Lotus 59

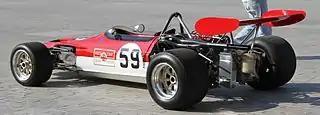
Lotus 59B in Formula B configuration. Note the water feed pipe to radiator on the body side

However, the front anti-dive geometry which was introduced on the Lotus 31, and the rear anti-squat geometry with unparallel radius arms (that counters the rear camber and toe-in reductions under braking) which was introduced with the 41C, were fully developed on the 41X (which had multiple suspension arm attachment points), and the setup found to be the best is incorporated into the 59 frame. While the 59 used Triumph Herald front uprights, the 59B used the Formula Two version Lotus 41X uprights and brakes shared with Lotus 47A. Hubs and wheels were knock-off type with spin-on central lock nut, except for the Formula Ford version, which had the Ford production 4 lugnut configuration as per the formula.